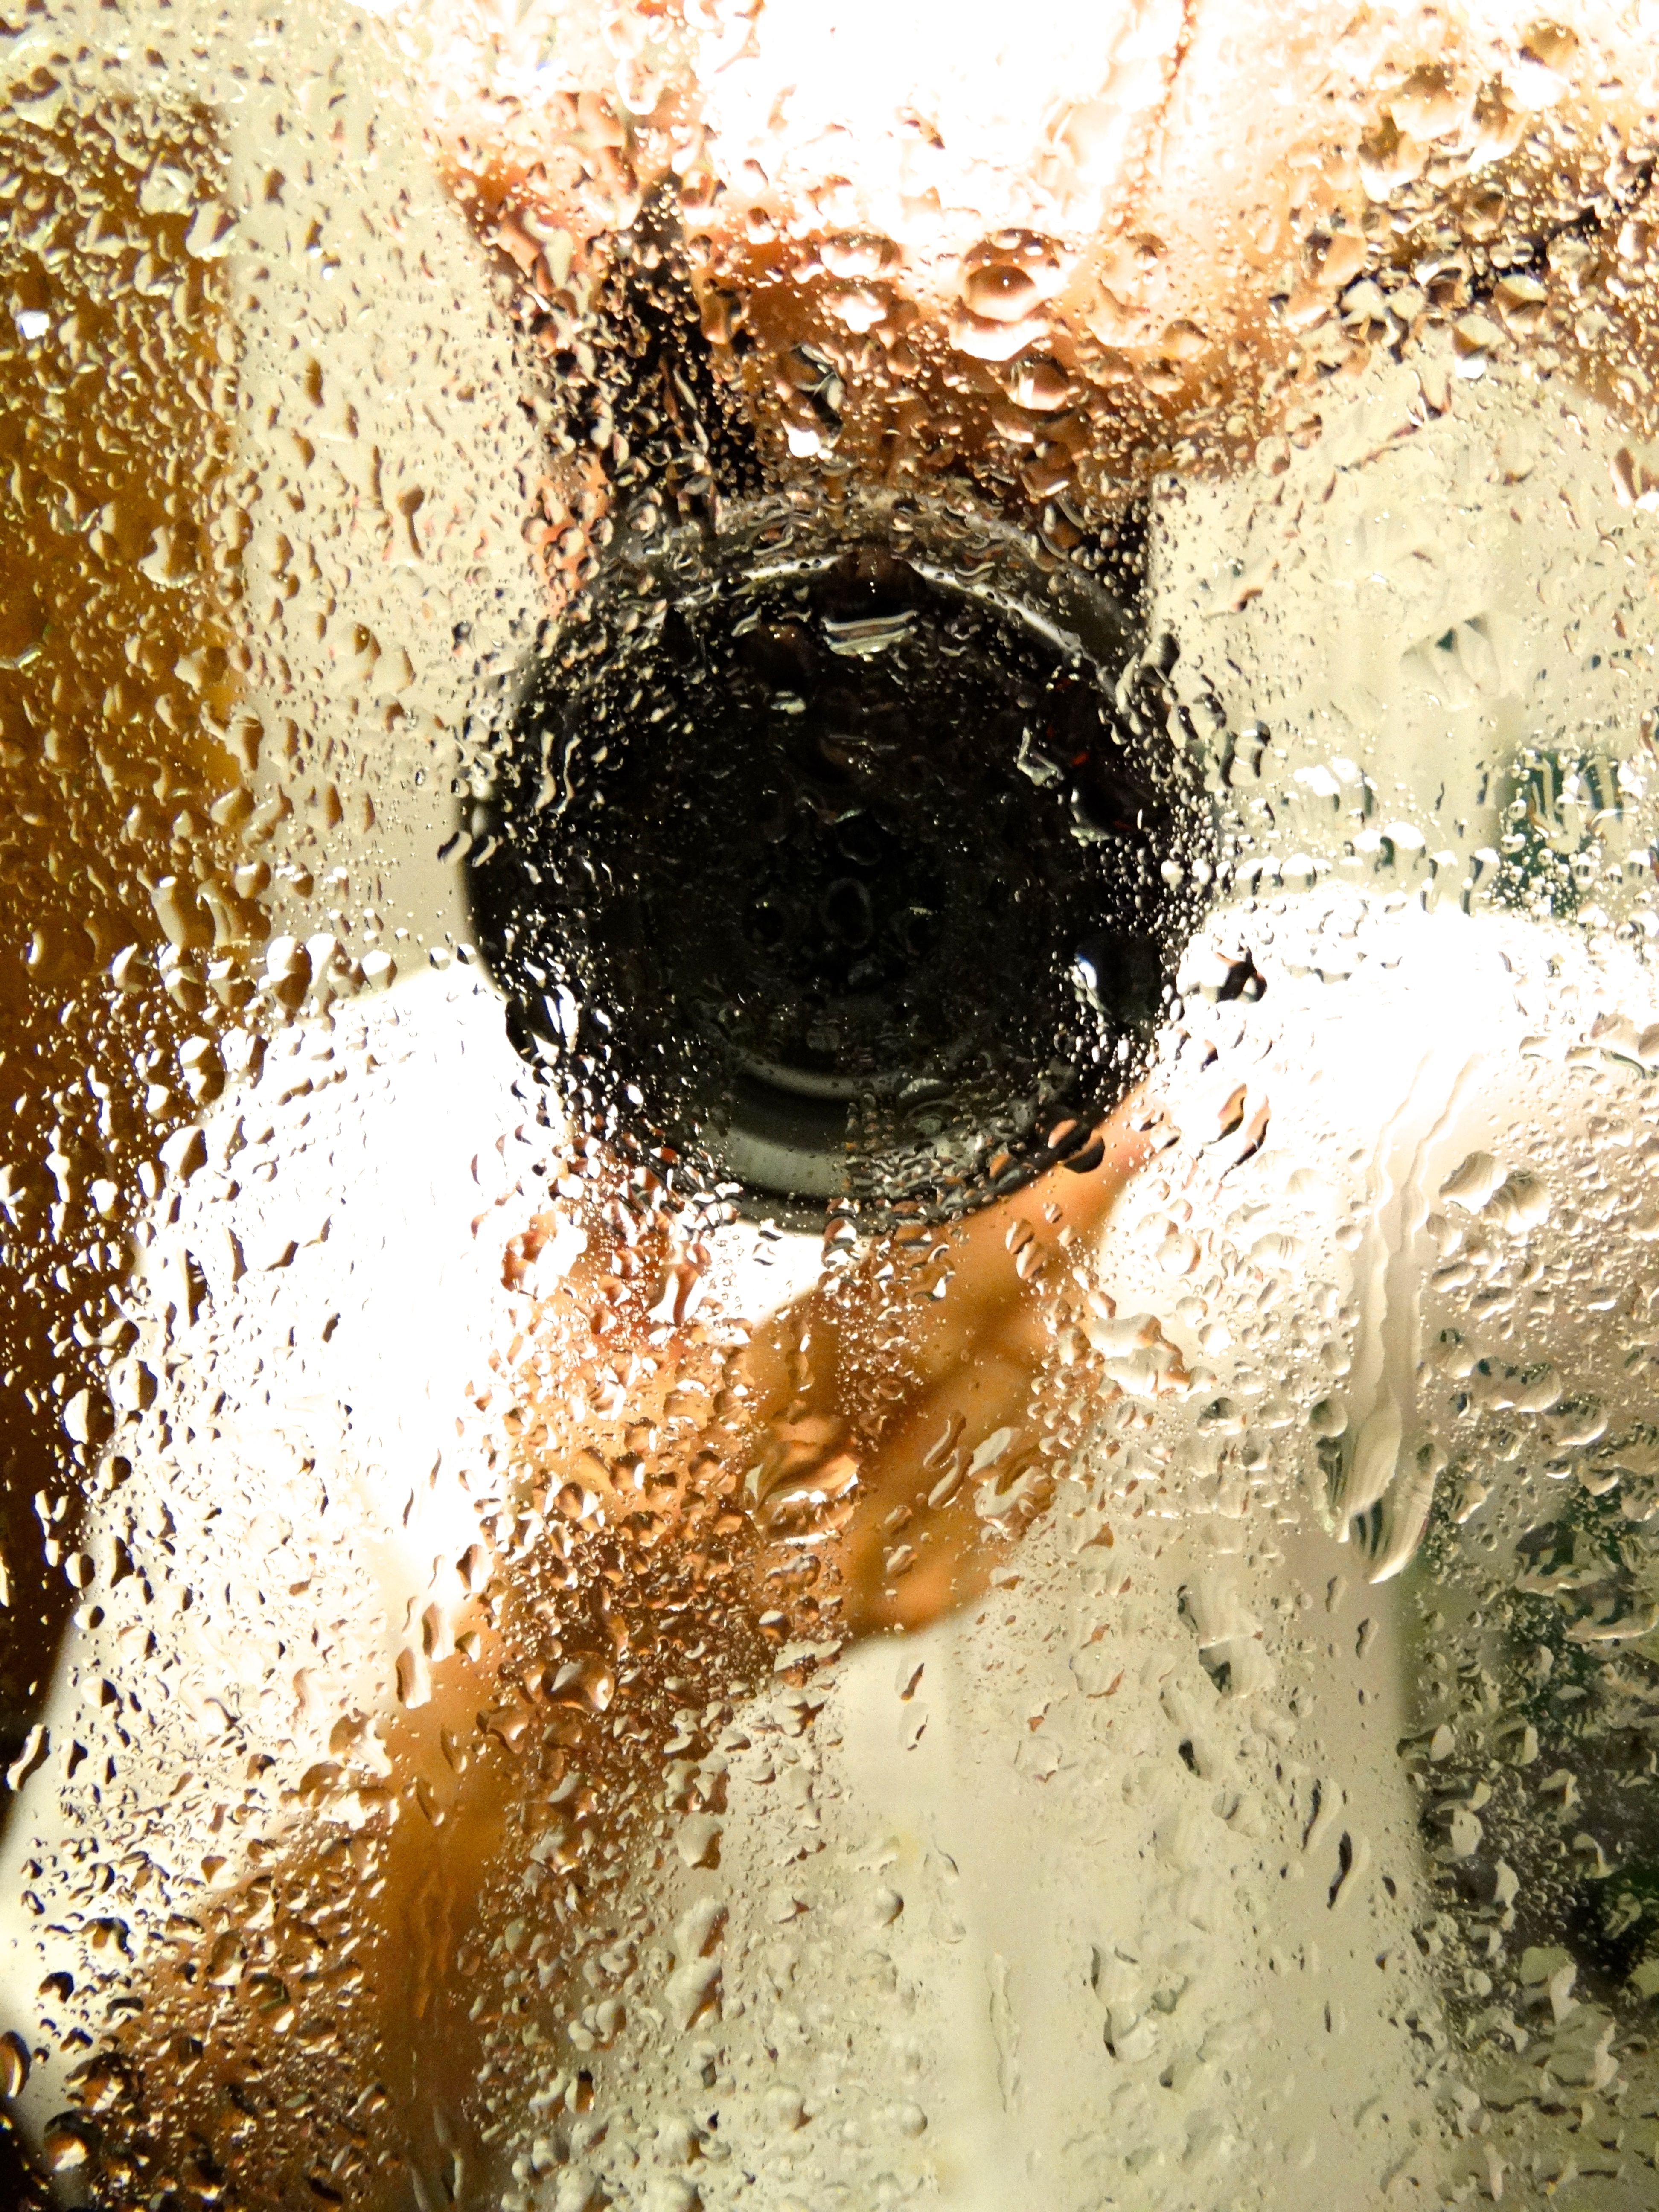
water, sand, rock, light, photographer, sunlight, wave, reflection, close up, recording, digital camera, temple, mirror, photograph, drop of water, macro photography, mirror image, self shot